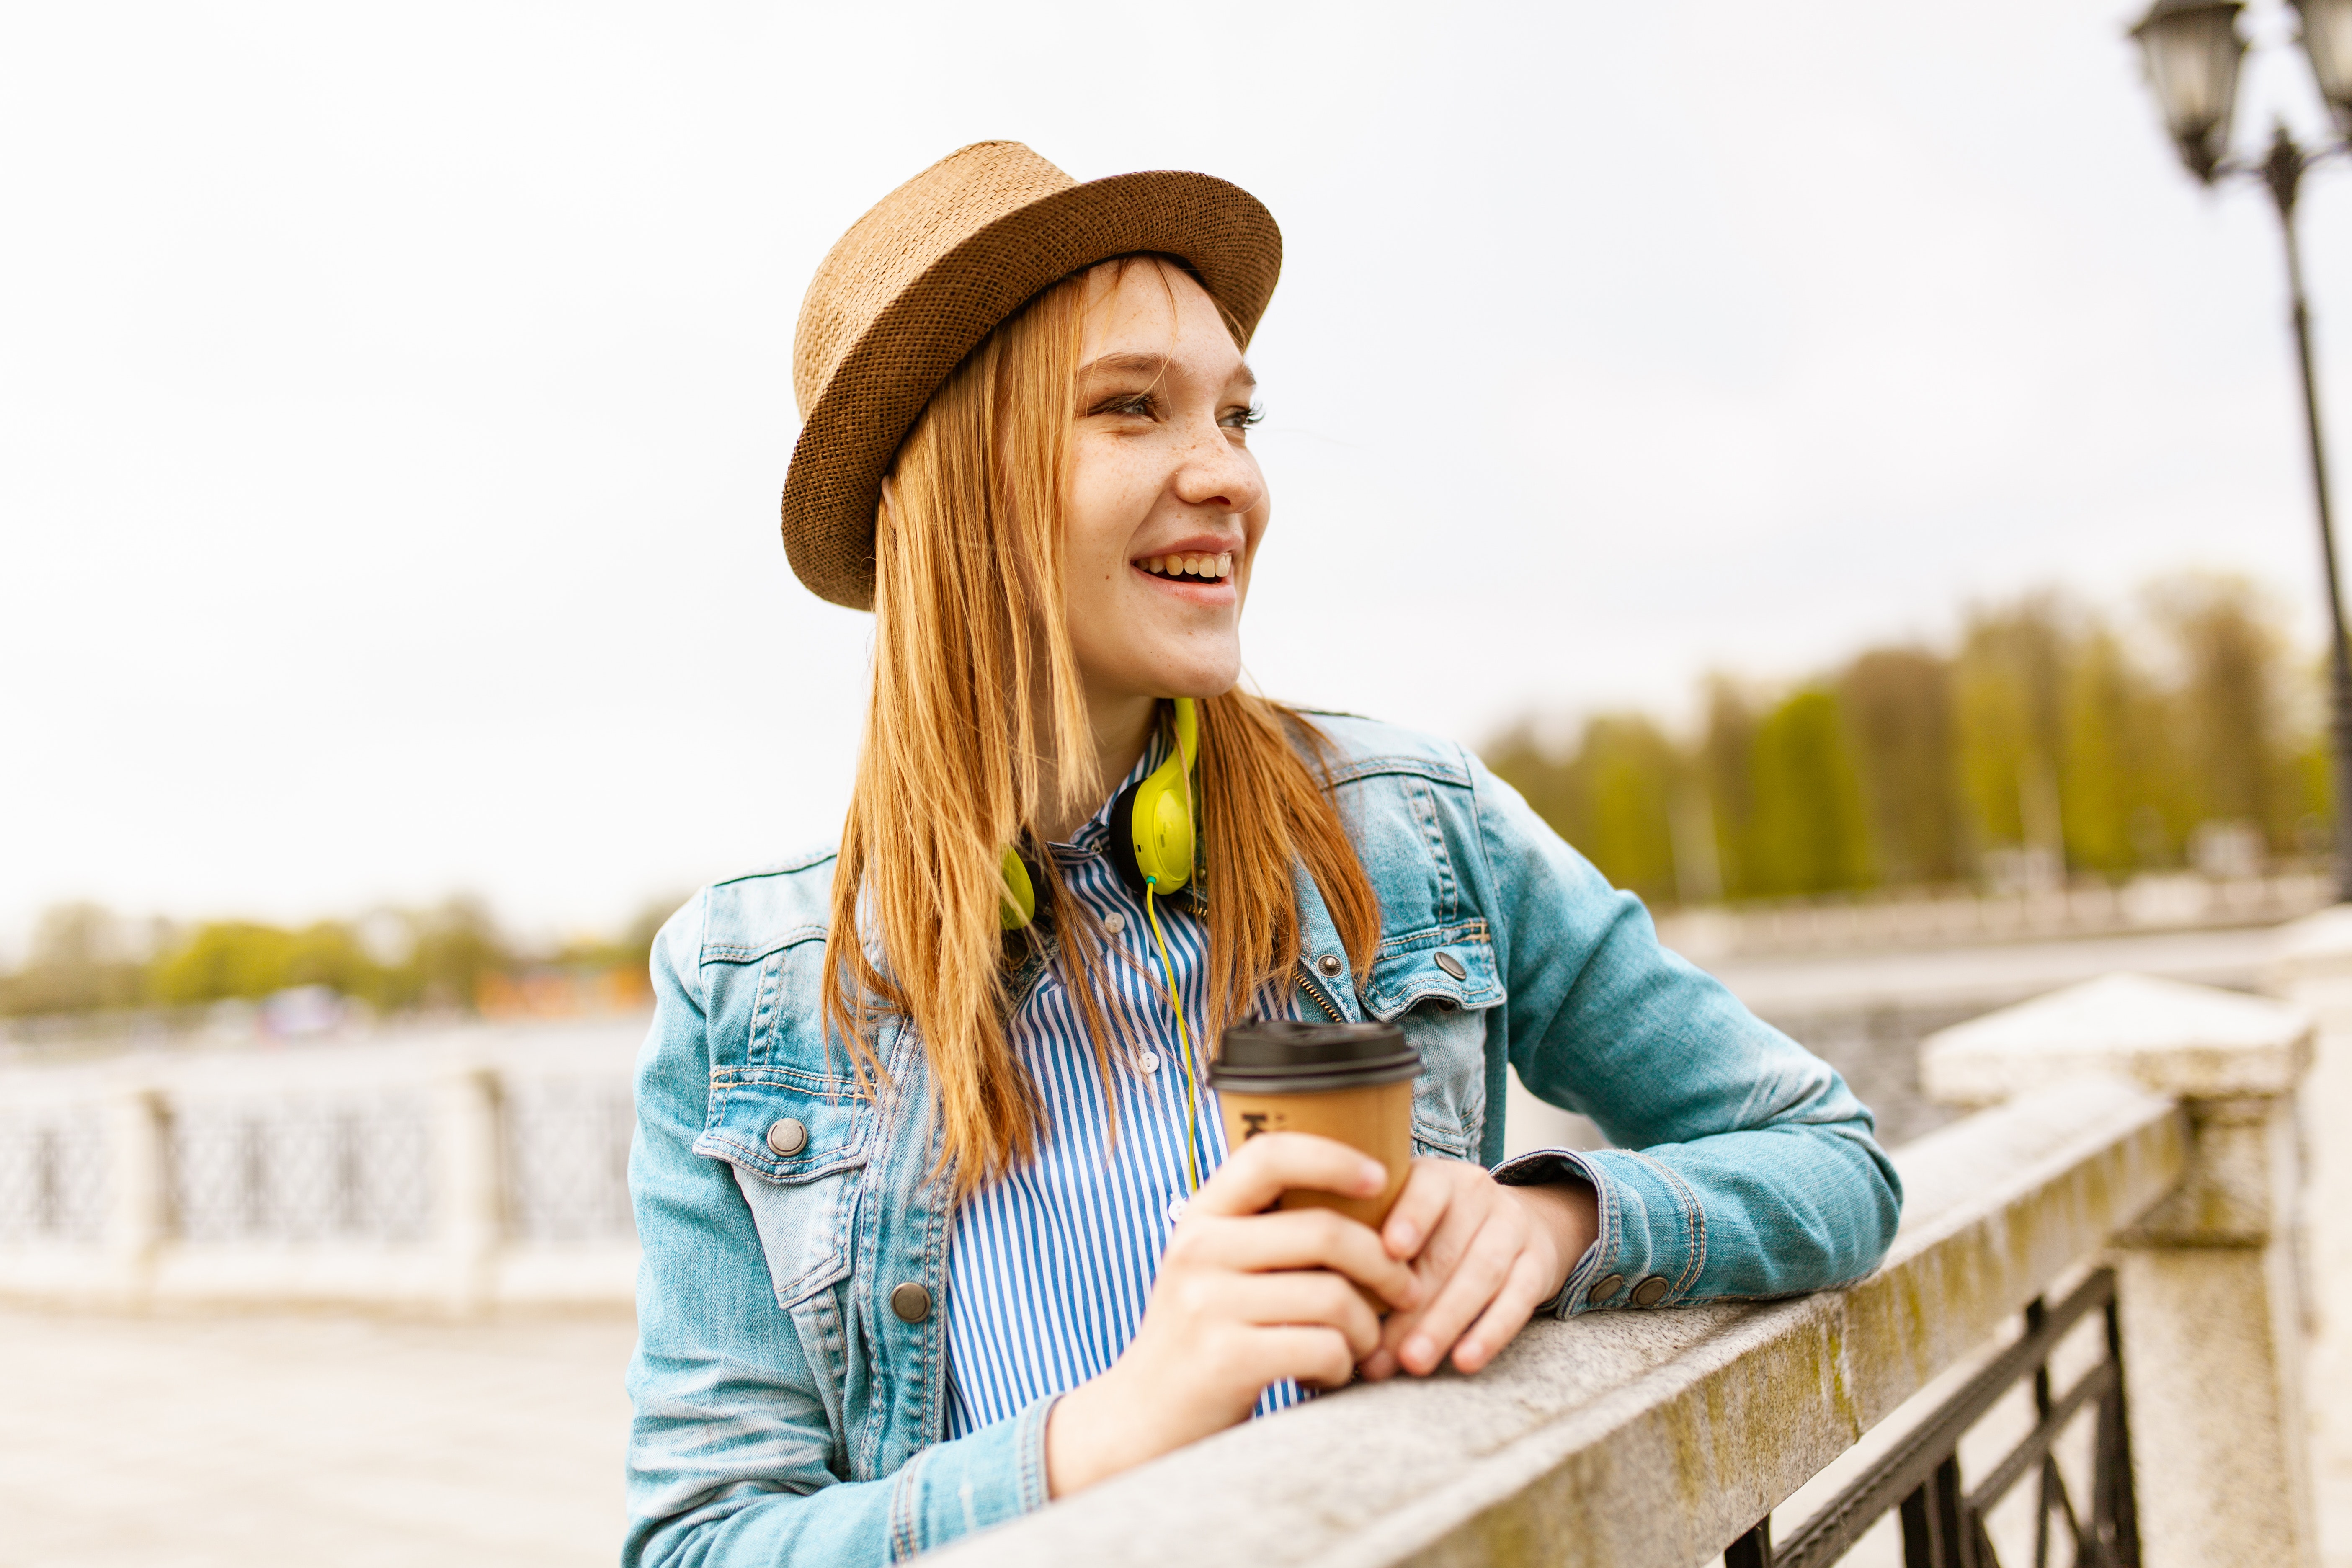
facial expression, yellow, smile, street fashion, headgear, photography, textile, cool, outerwear, happy, denim, jacket, jeans, recreation, portrait photography, cap, leisure, fashion accessory, sitting, top